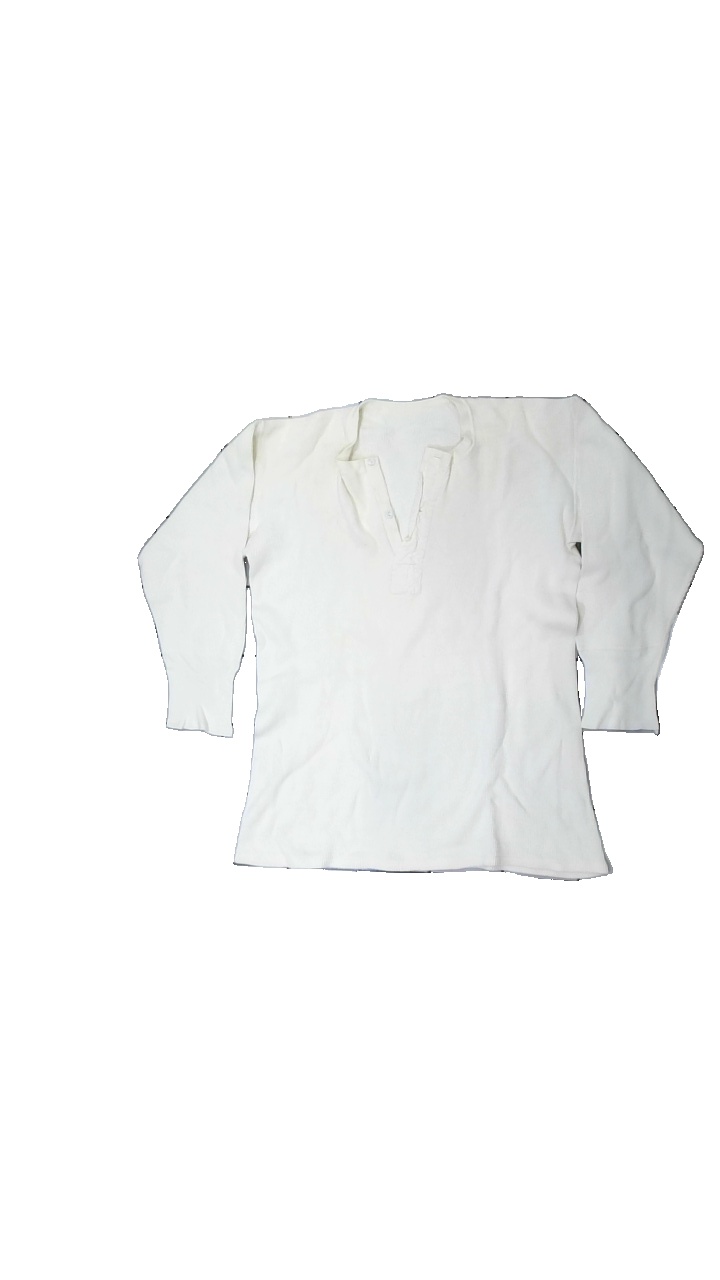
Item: Top (Unisex)
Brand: Missing
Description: White top from unknown brand, unknown size. Poor condition.
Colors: White
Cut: Regular
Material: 100% cotton
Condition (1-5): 2
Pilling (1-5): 5
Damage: stains
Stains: Minor
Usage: Recycle
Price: <50